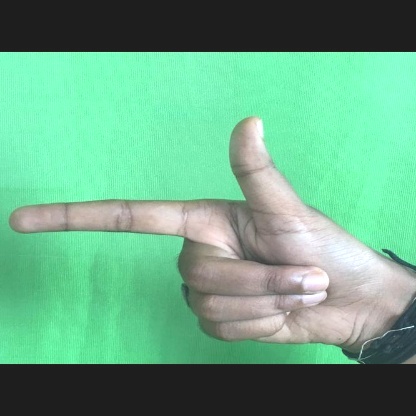
Mudra: Chandrakala